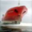
Label: ship